Mike Singleton

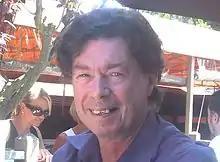
Mike Singleton in San Diego, California in 2005

Mike Singleton (21 February 1951 – 10 October 2012) was an influential British video game designer who wrote a number of well-regarded titles in the 1980s, as well as being a contributor to games in the 21st century. His titles include "The Lords of Midnight", "Doomdark's Revenge", "Dark Sceptre", "War in Middle Earth" and "Midwinter". Before developing video games, Singleton was an English teacher in Ellesmere Port, Cheshire, England.